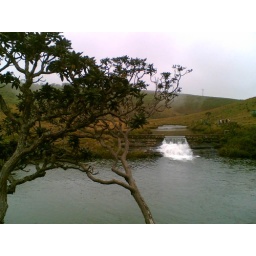
Heavy influx of water in to the black pool, that leads to the Bakers Falls. Photographed at Horton Planes, Sri Lanka